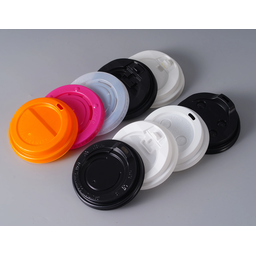
Label: plastic